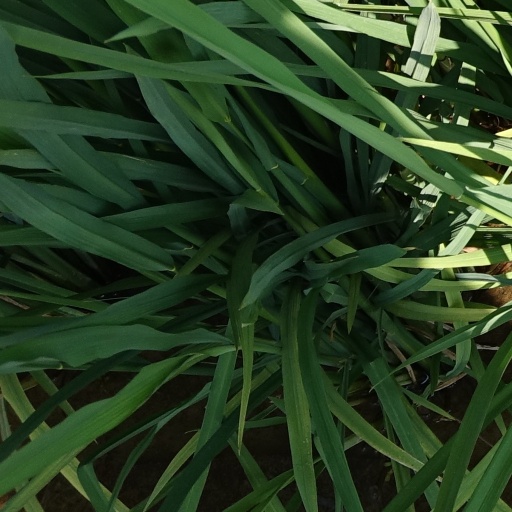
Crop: rice